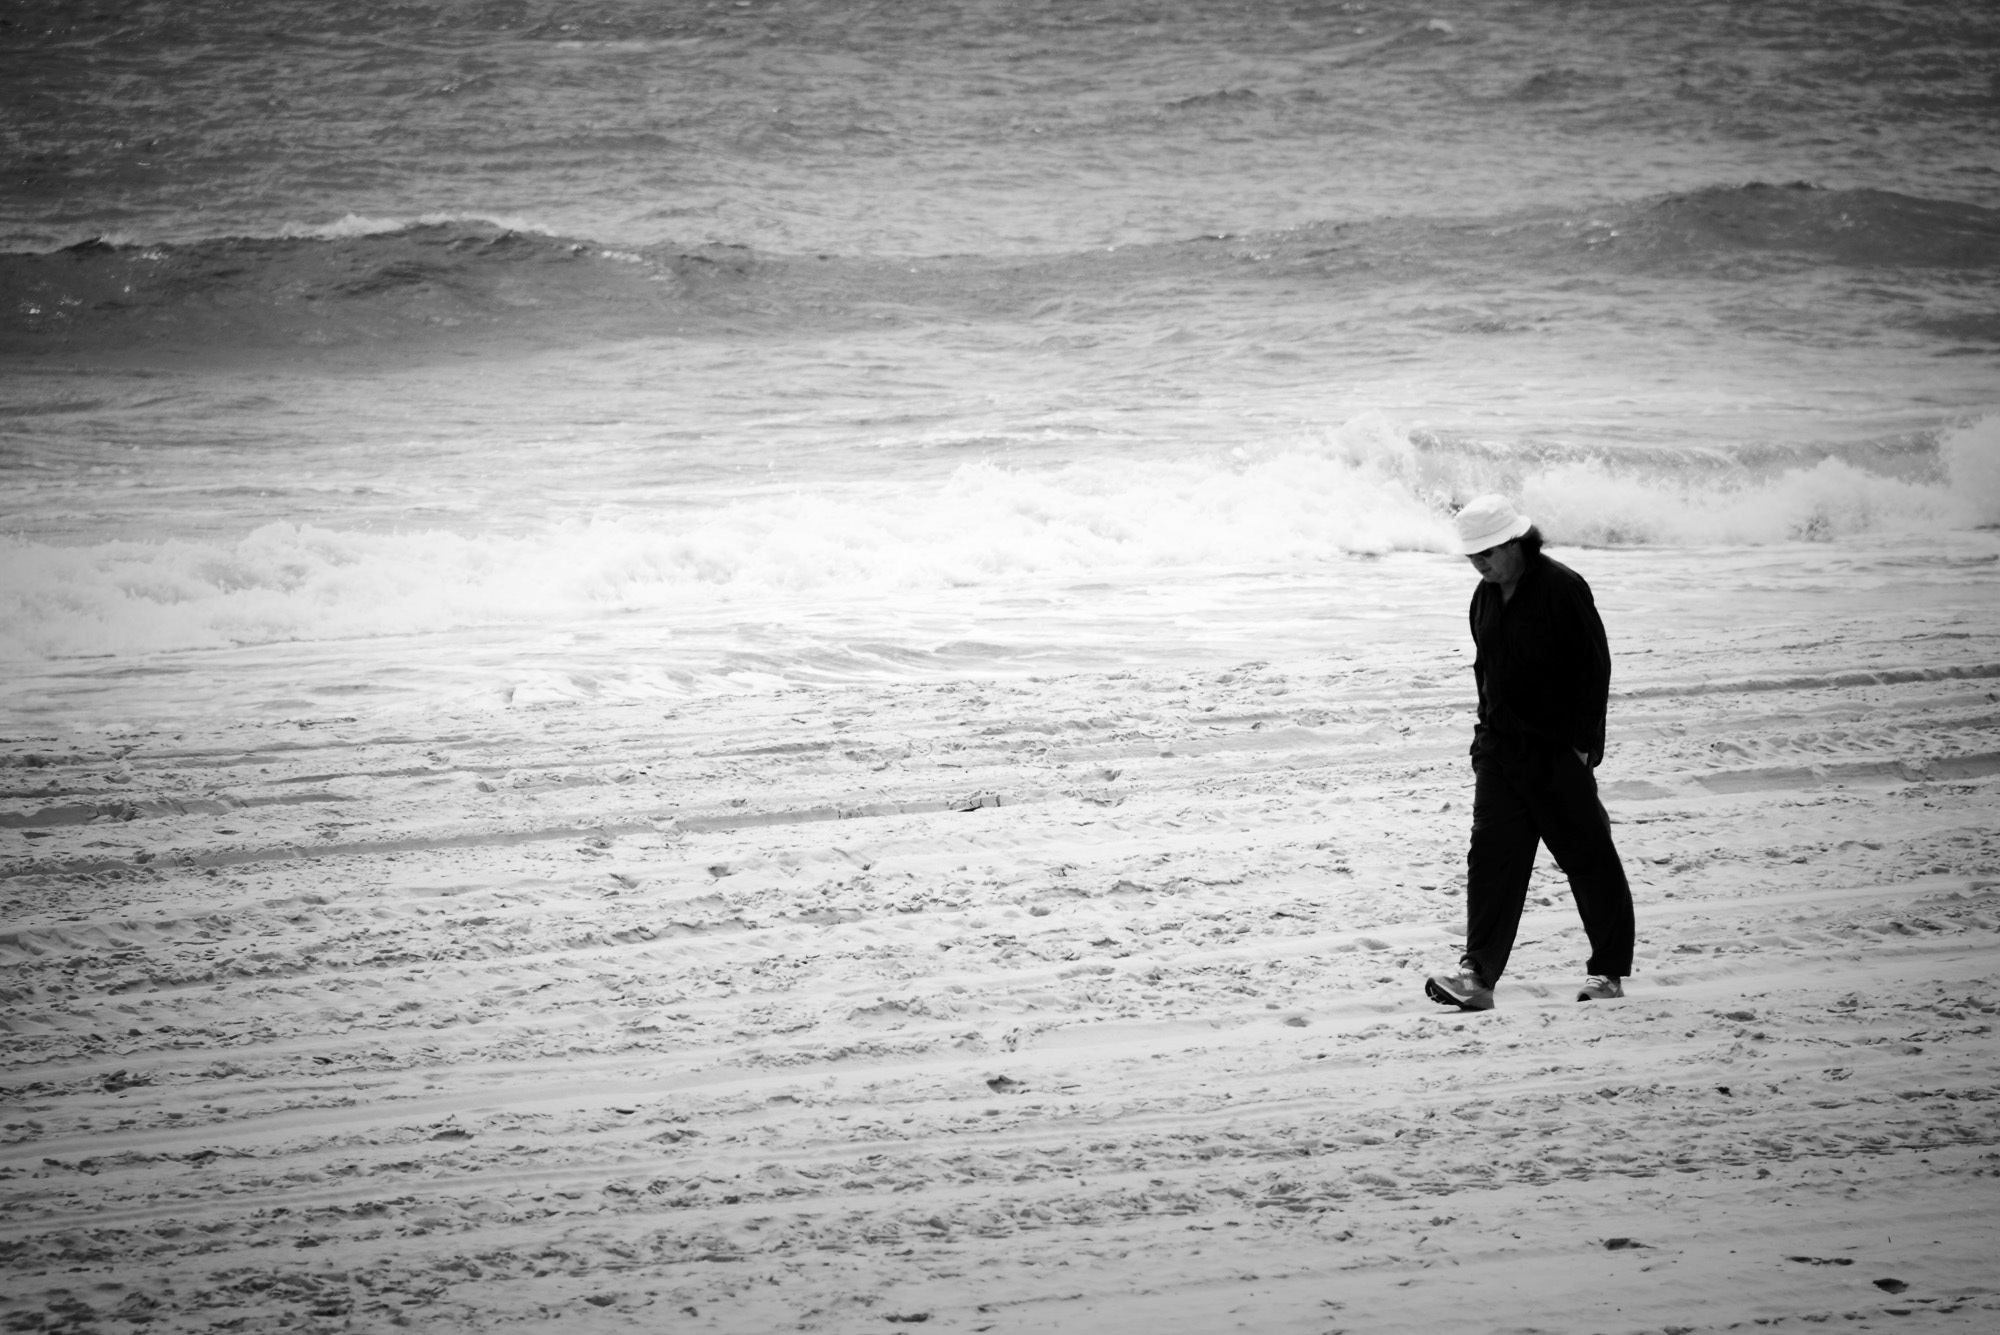
beach, sea, coast, sand, ocean, horizon, silhouette, cloud, black and white, white, photography, wave, coastal, alone, solitude, coastline, surf, tranquil, weather, black, monochrome, lonely, grey, waves, relaxation, solitary, photograph, emotion, monochrome photography, atmospheric phenomenon